Daniel Solander

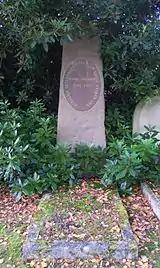
Solander's grave in Brookwood Cemetery

Solander died at Banks' home in Soho Square of a stroke, aged 49, on 13 May 1782. An autopsy was performed the next day, and revealed a brain hemorrhage. He is buried in the Swedish Section at Brookwood Cemetery.